Balat, Fatih

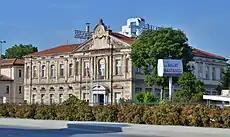
Or-Ahayim Hospital in Balat

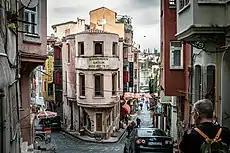
A historic street in Balat

Balat is a neighbourhood in the municipality and district of Fatih, Istanbul Province, Turkey. Its population is 11,656 (2022). It is in the old city on the European side of Istanbul, on the western shore of the Golden Horn, sandwiched between Fener and Ayvansaray. Historically, it was the center of the Jewish community in Istanbul.